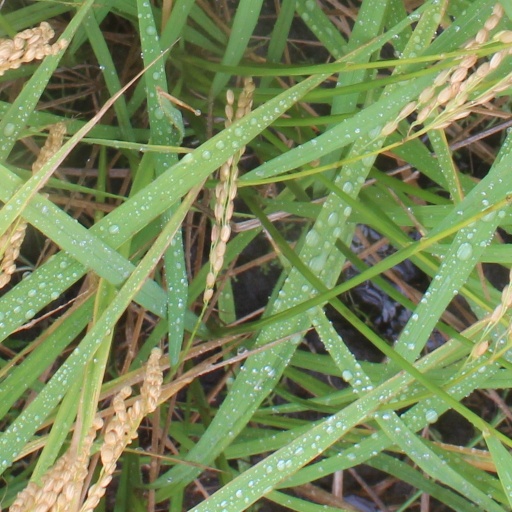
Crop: rice